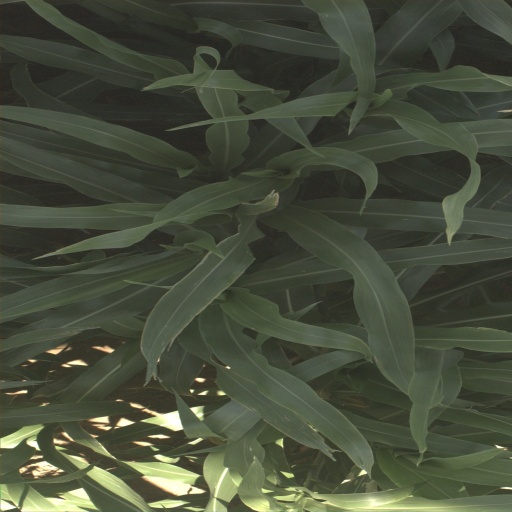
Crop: sorghum